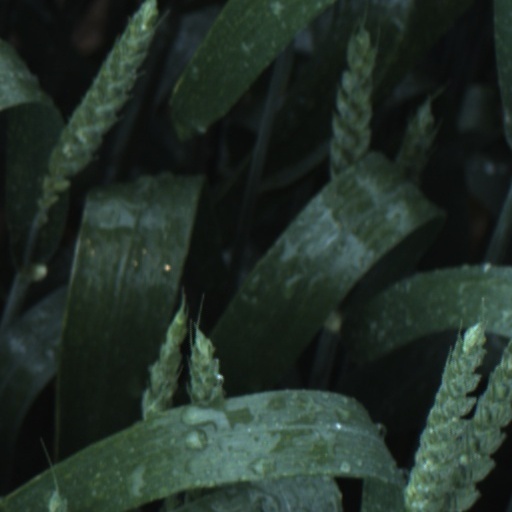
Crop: wheat